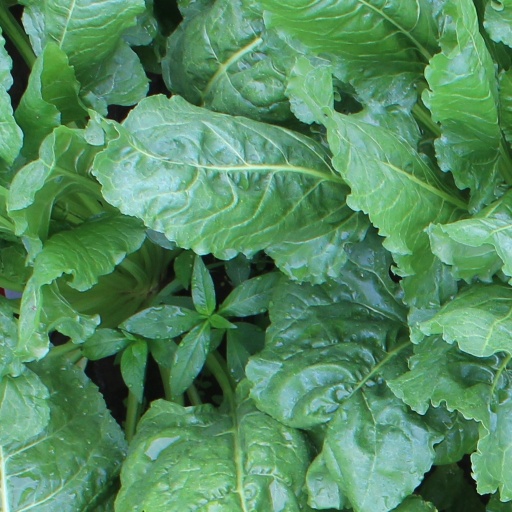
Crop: sugar beet